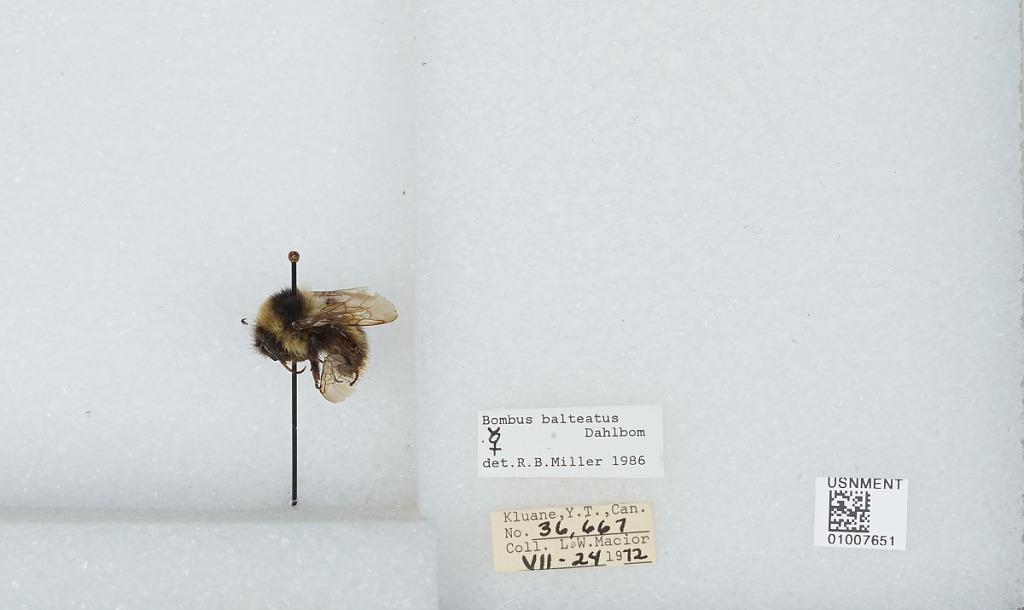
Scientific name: Bombus (Alpinobombus) balteatus Dahlbom
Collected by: L. Macior
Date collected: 1972-7-24
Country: Canada
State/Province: Yukon Territory
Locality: Kluane National Park Reserve
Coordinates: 60.75, -139.5
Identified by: Miller, R. B.